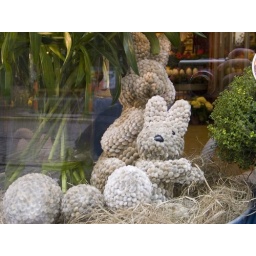
Easter display in a flower shop window in Helsinki